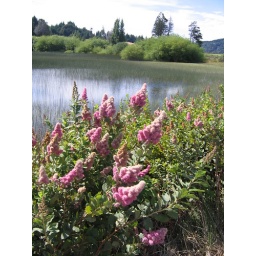
flowers by the lake